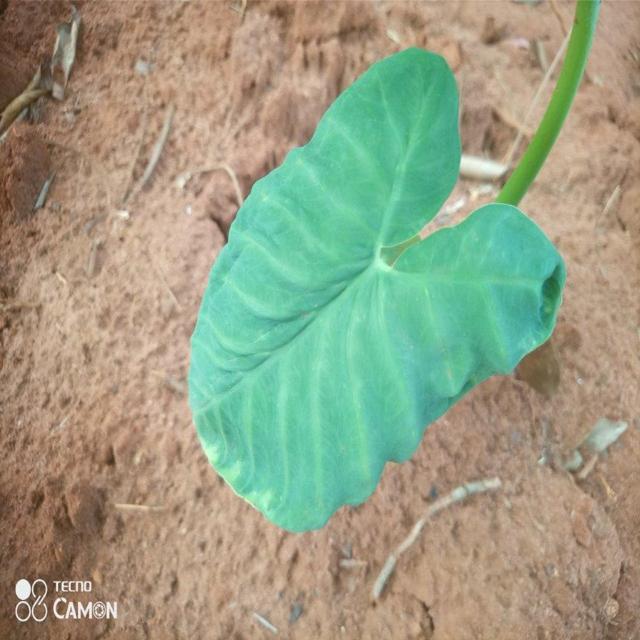
Label: Healthy